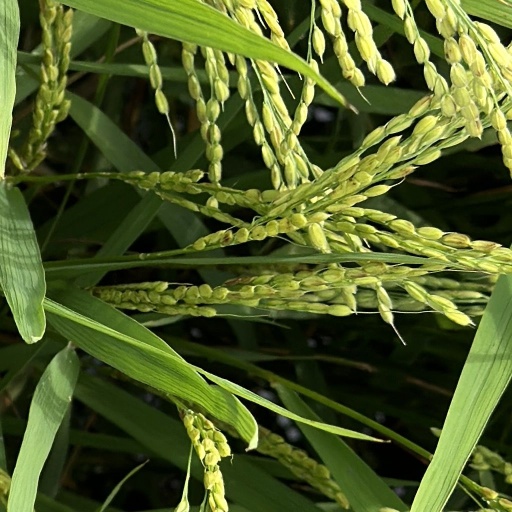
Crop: rice